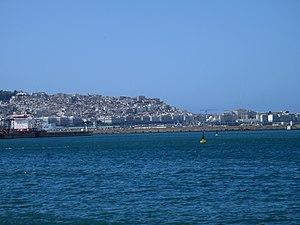
La Casbah vue des Sablettes